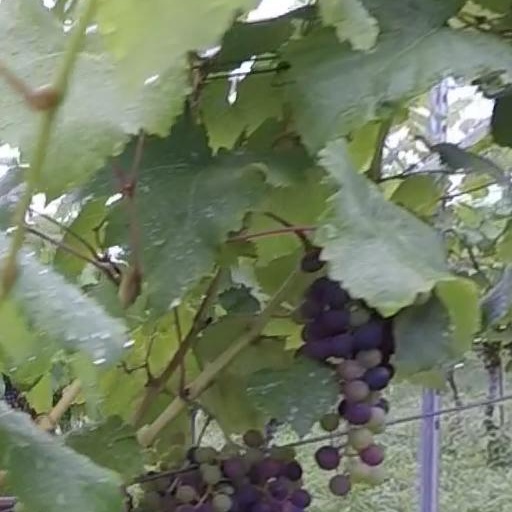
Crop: grape